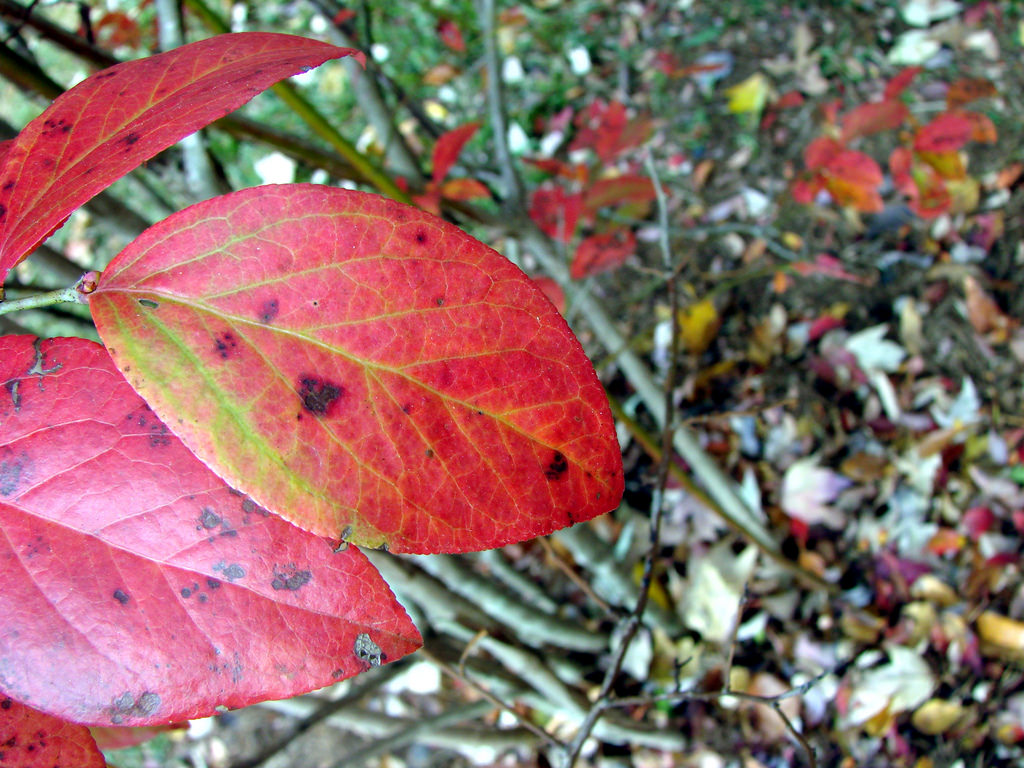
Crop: blueberry
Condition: healthy